Khalat

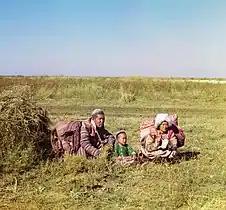
Kyrgyz family wearing "khalats", 1911

Central Asian khalats can be thin, decorative garments or thick, full-length robes that provide good protection from exposure to heat, light, and cold.